Get Smart

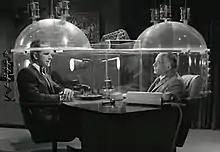
Cone of Silence from the pilot episode, "Mr. Big" (1965)

In another of the show's recurring gags, Smart often insists on speaking under the "Cone of Silence" when discussing highly confidential things in the Chief's office. The device, consisting of two transparent plastic hemispheres, is electrically lowered on top of Smart and Chief and is intended to prevent their conversation from being heard outside. The joke is that the apparatus actually makes it impossible for those inside the device–and easy for those outside of it–to hear the conversation. The Cone of Silence first appeared in the pilot episode "Mr. Big", which aired on September 18, 1965. The Cone of Silence scene was shot ahead of the rest of the pilot episode, and was used to sell "Get Smart" to NBC. The series also depicts a Portable Cone of Silence.